Ulrike Ottinger

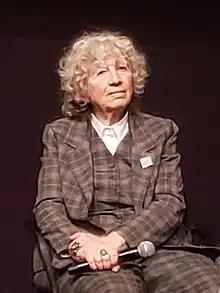
Ulrike Ottinger in March 2019

In 1959 Ulrike Ottinger began studying at the Academy of Arts in Munich and worked as a painter. Her mother, Maria Weinberg, was a journalist and her father, Ulrich Ottinger, was a painter.